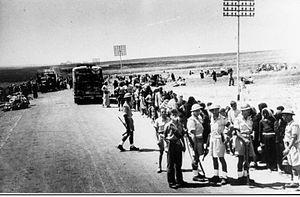
1948 est une année bissextile commençant un jeudi 1er Janvier.